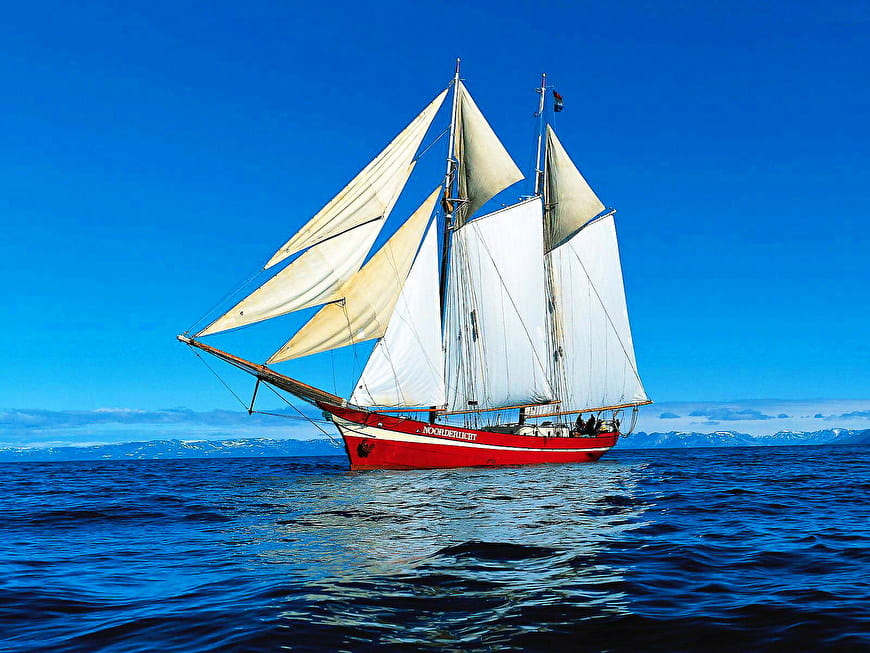
Vehicle type: Ships